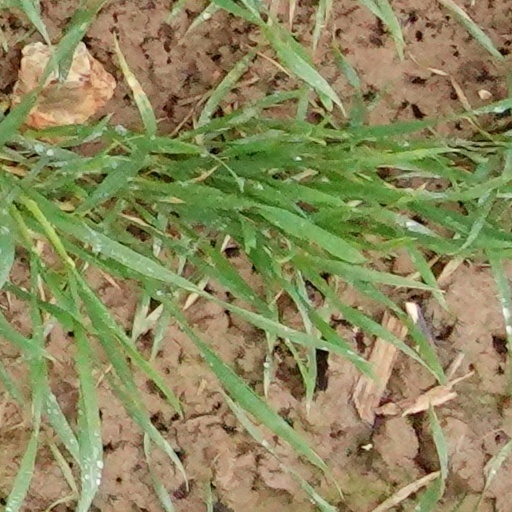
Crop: wheat